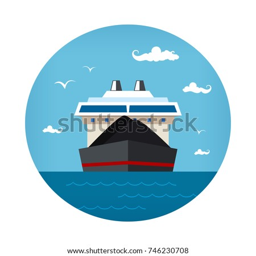
front view of ship class at the sea